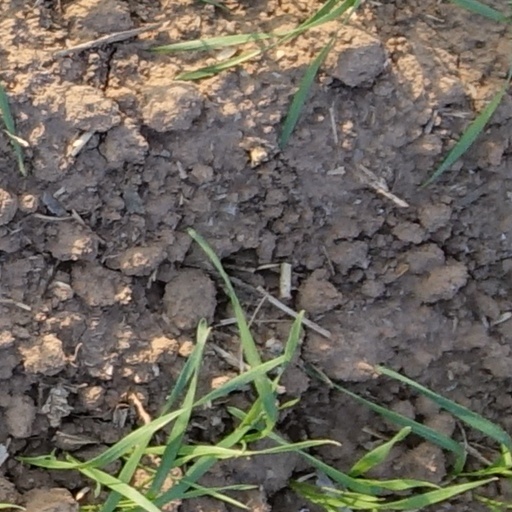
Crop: wheat